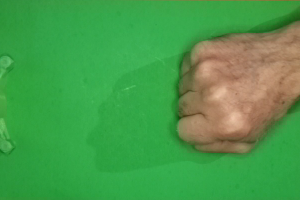
Label: rock